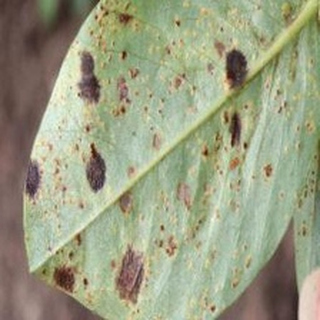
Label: groundnut_rust